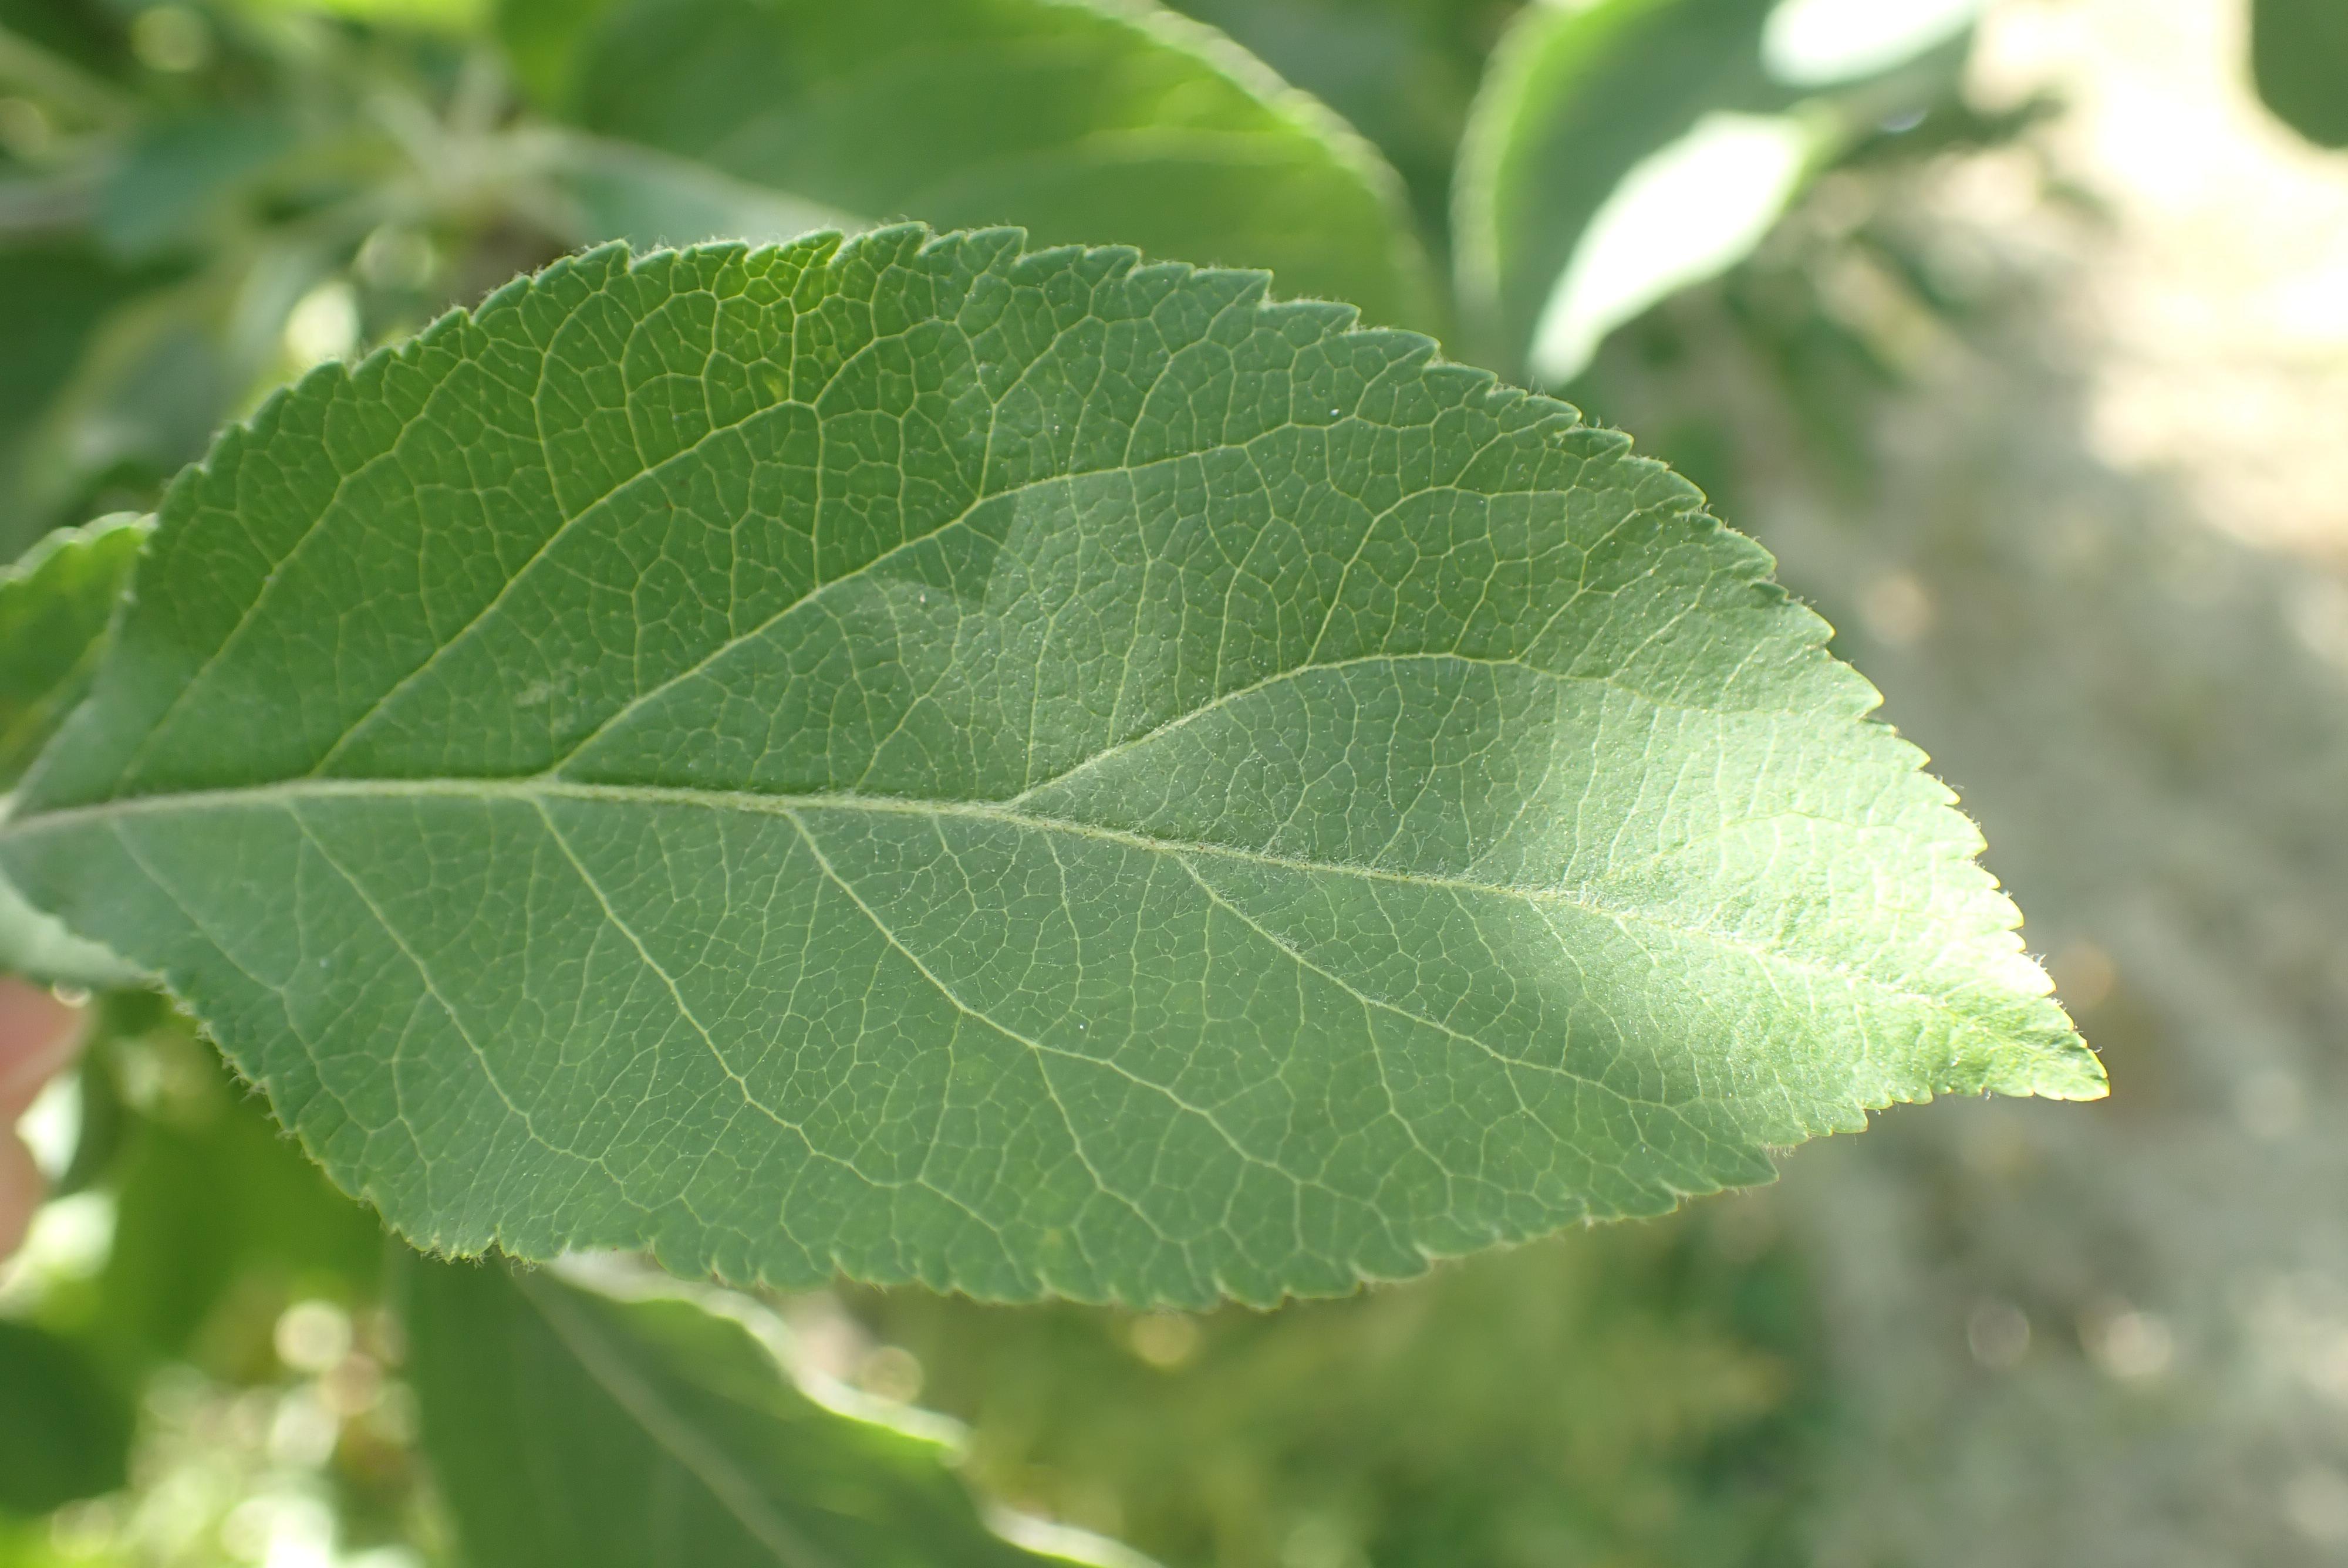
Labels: healthy